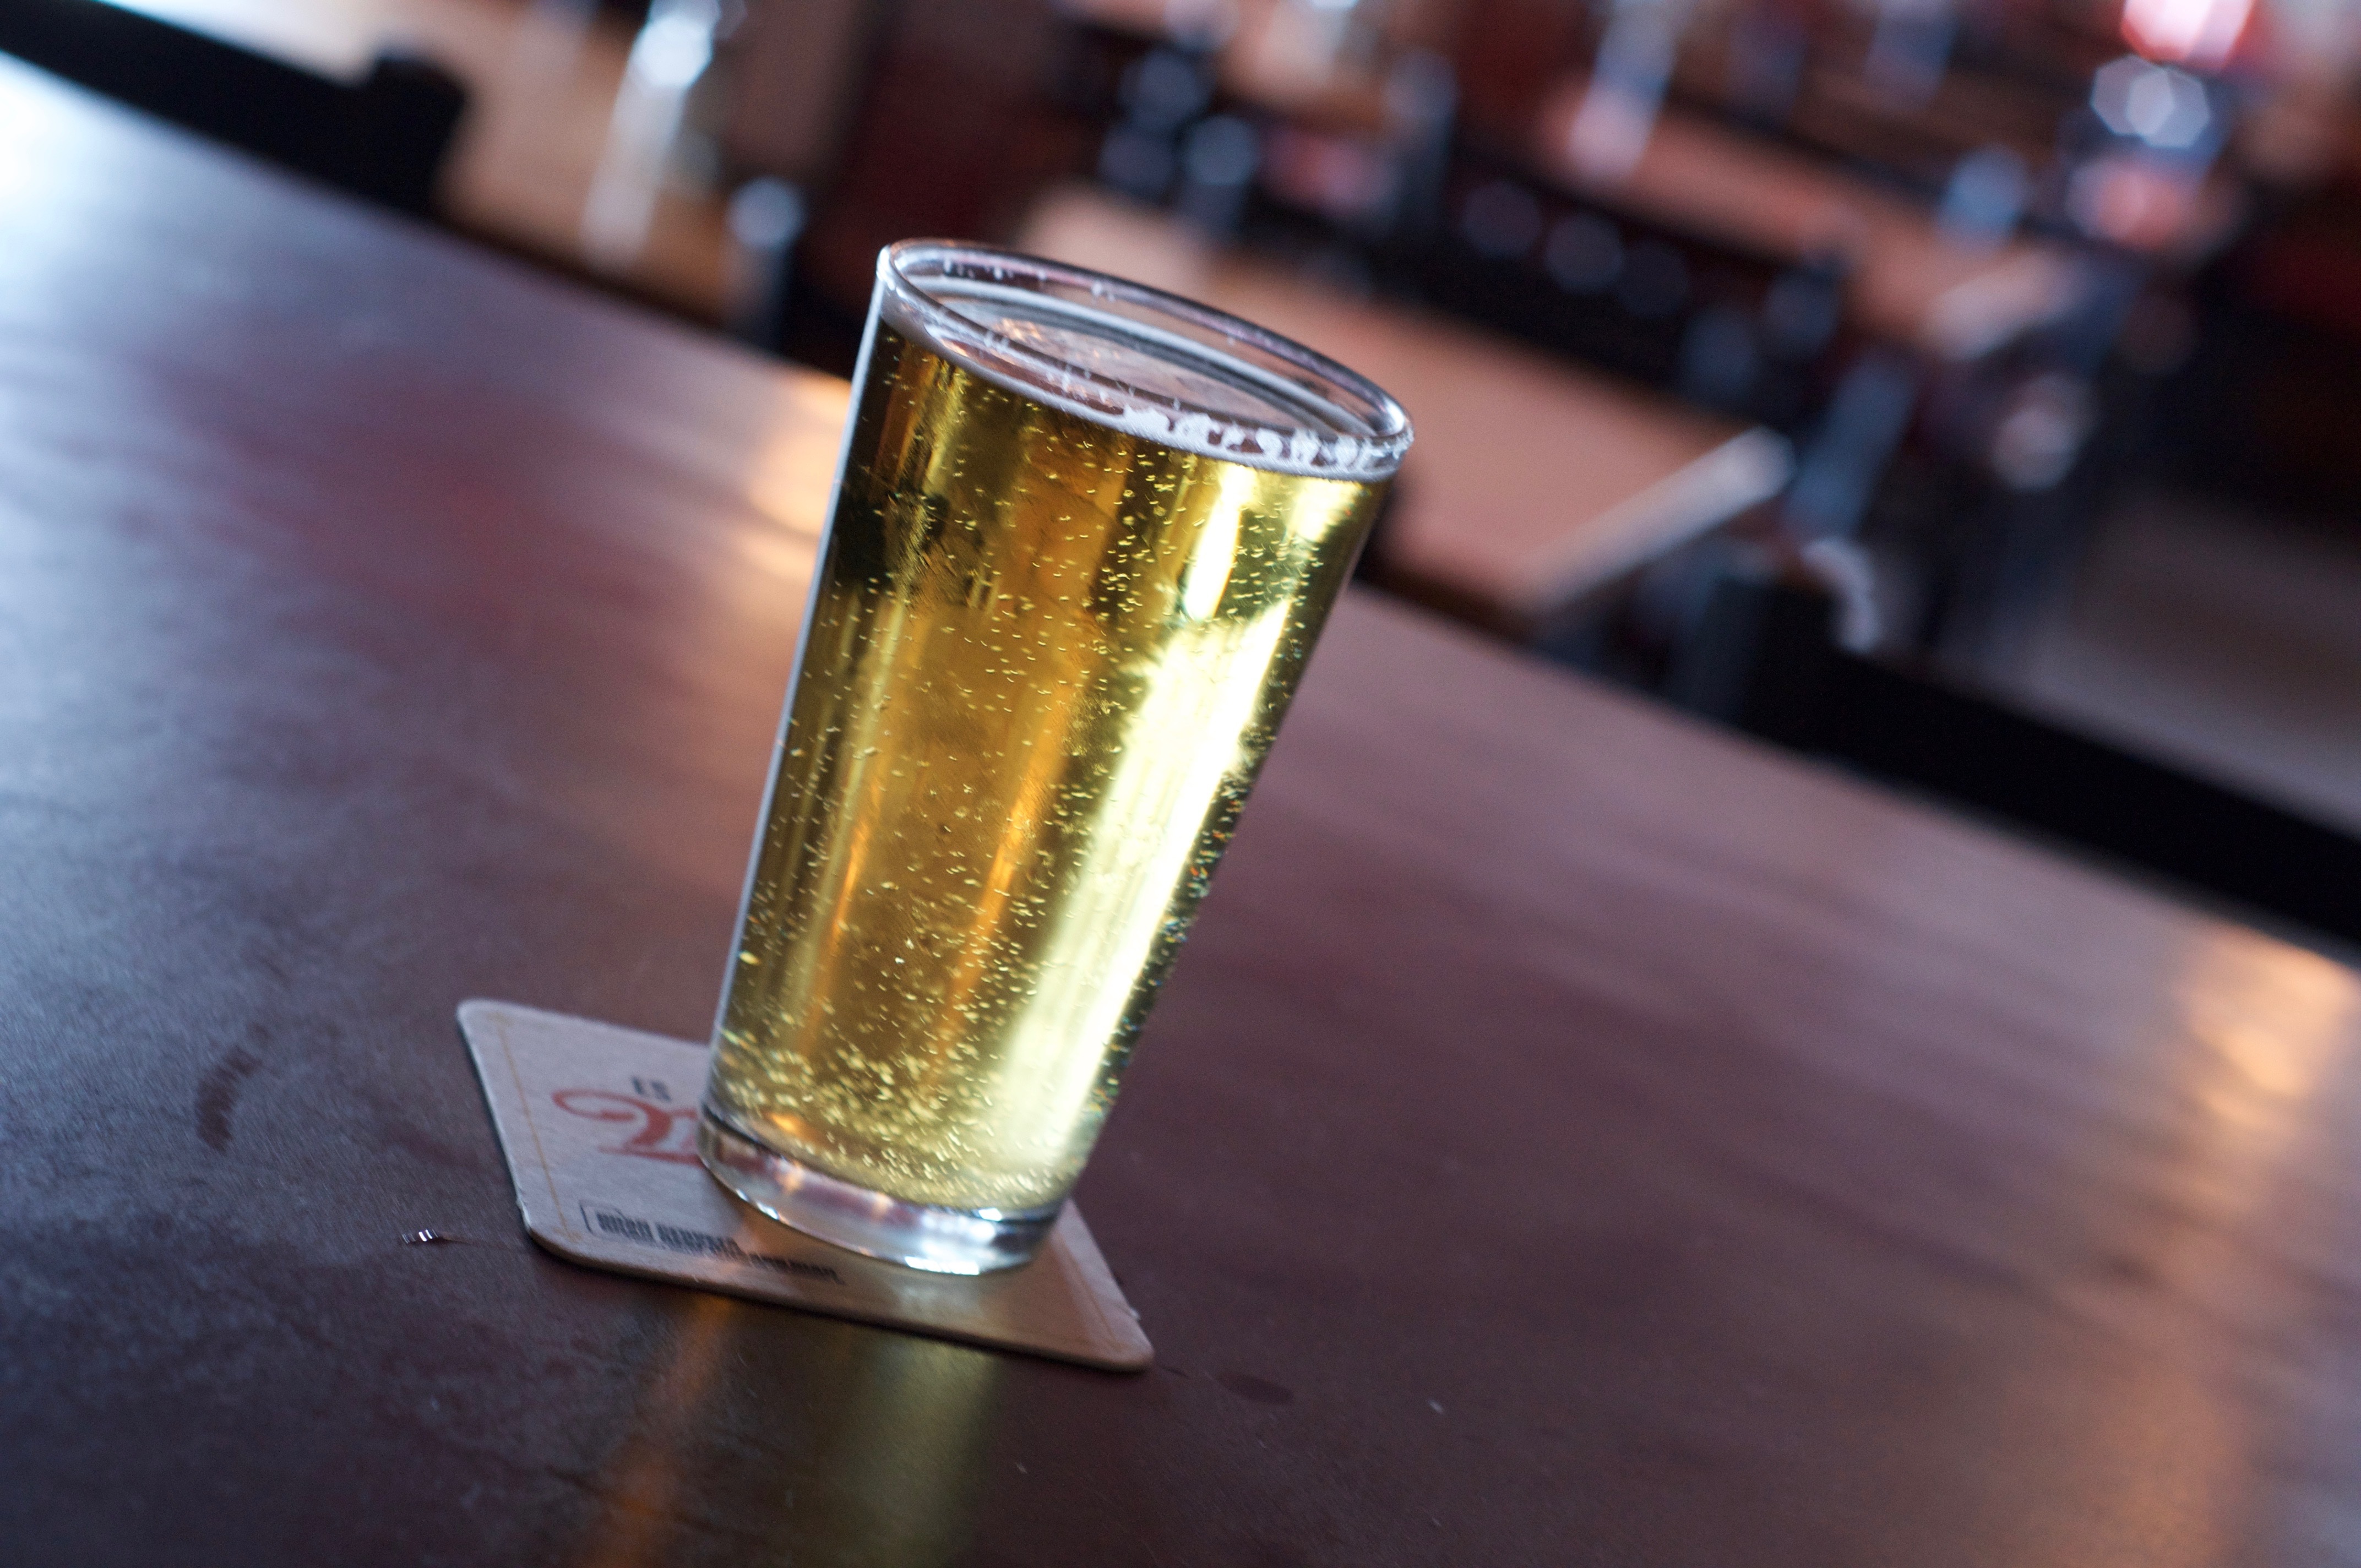
drink, beer, alcohol, cocktail, alcoholic beverage, distilled beverage, pint us